Sri Gowthami Degree and PG College

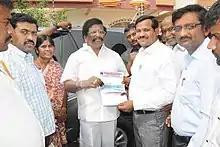
SGEIs Chairman Sri. Gunda Reddy hands over cash cheque to the Minister towards Chief Minister's Disaster Relief Fund

Sri Gowthami Educational Institutions are affiliated to Acharya Nagarjuna University (ANU), Guntur and Board of Intermediate Education primarily. And its professional, skill development and technical institutions and colleges are affiliated to National Council for Technical Education (NCTE), Bangalore, APSCHE, Hyderabad, SCERT, DGET (NCVT) Govt. of India and both are also recognized by the respective affiliations of the Government of Andhra Pradesh and Government of India (Board of Intermediate Education etc.)